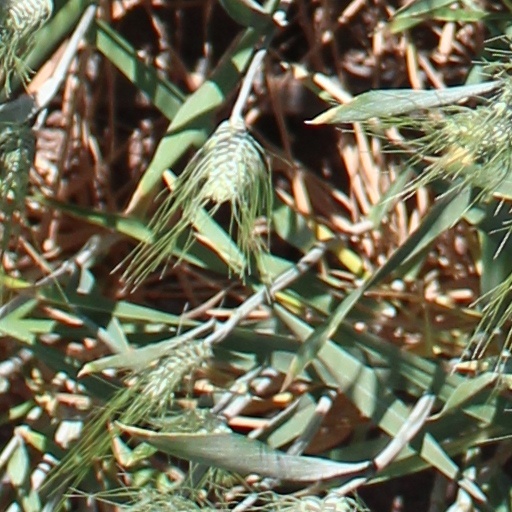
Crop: wheat